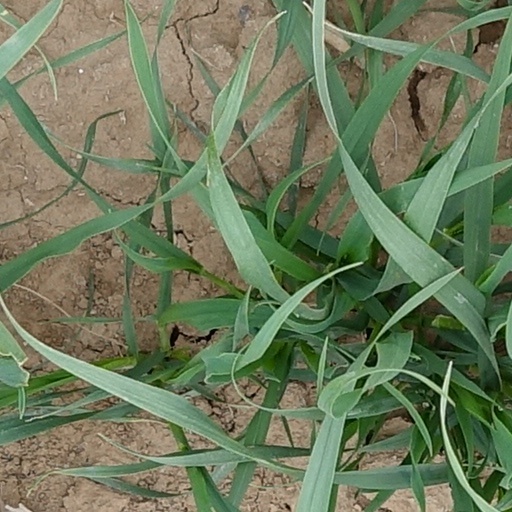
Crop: wheat